Wayland E. Poole House

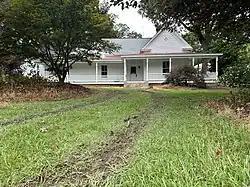

The Wayland E. Poole House is a historic home located near Auburn, Wake County, North Carolina, a small, unincorporated community located to the east of Garner. Built in 1911, the house is a Queen Anne cross-gabled frame building with a wraparound porch.